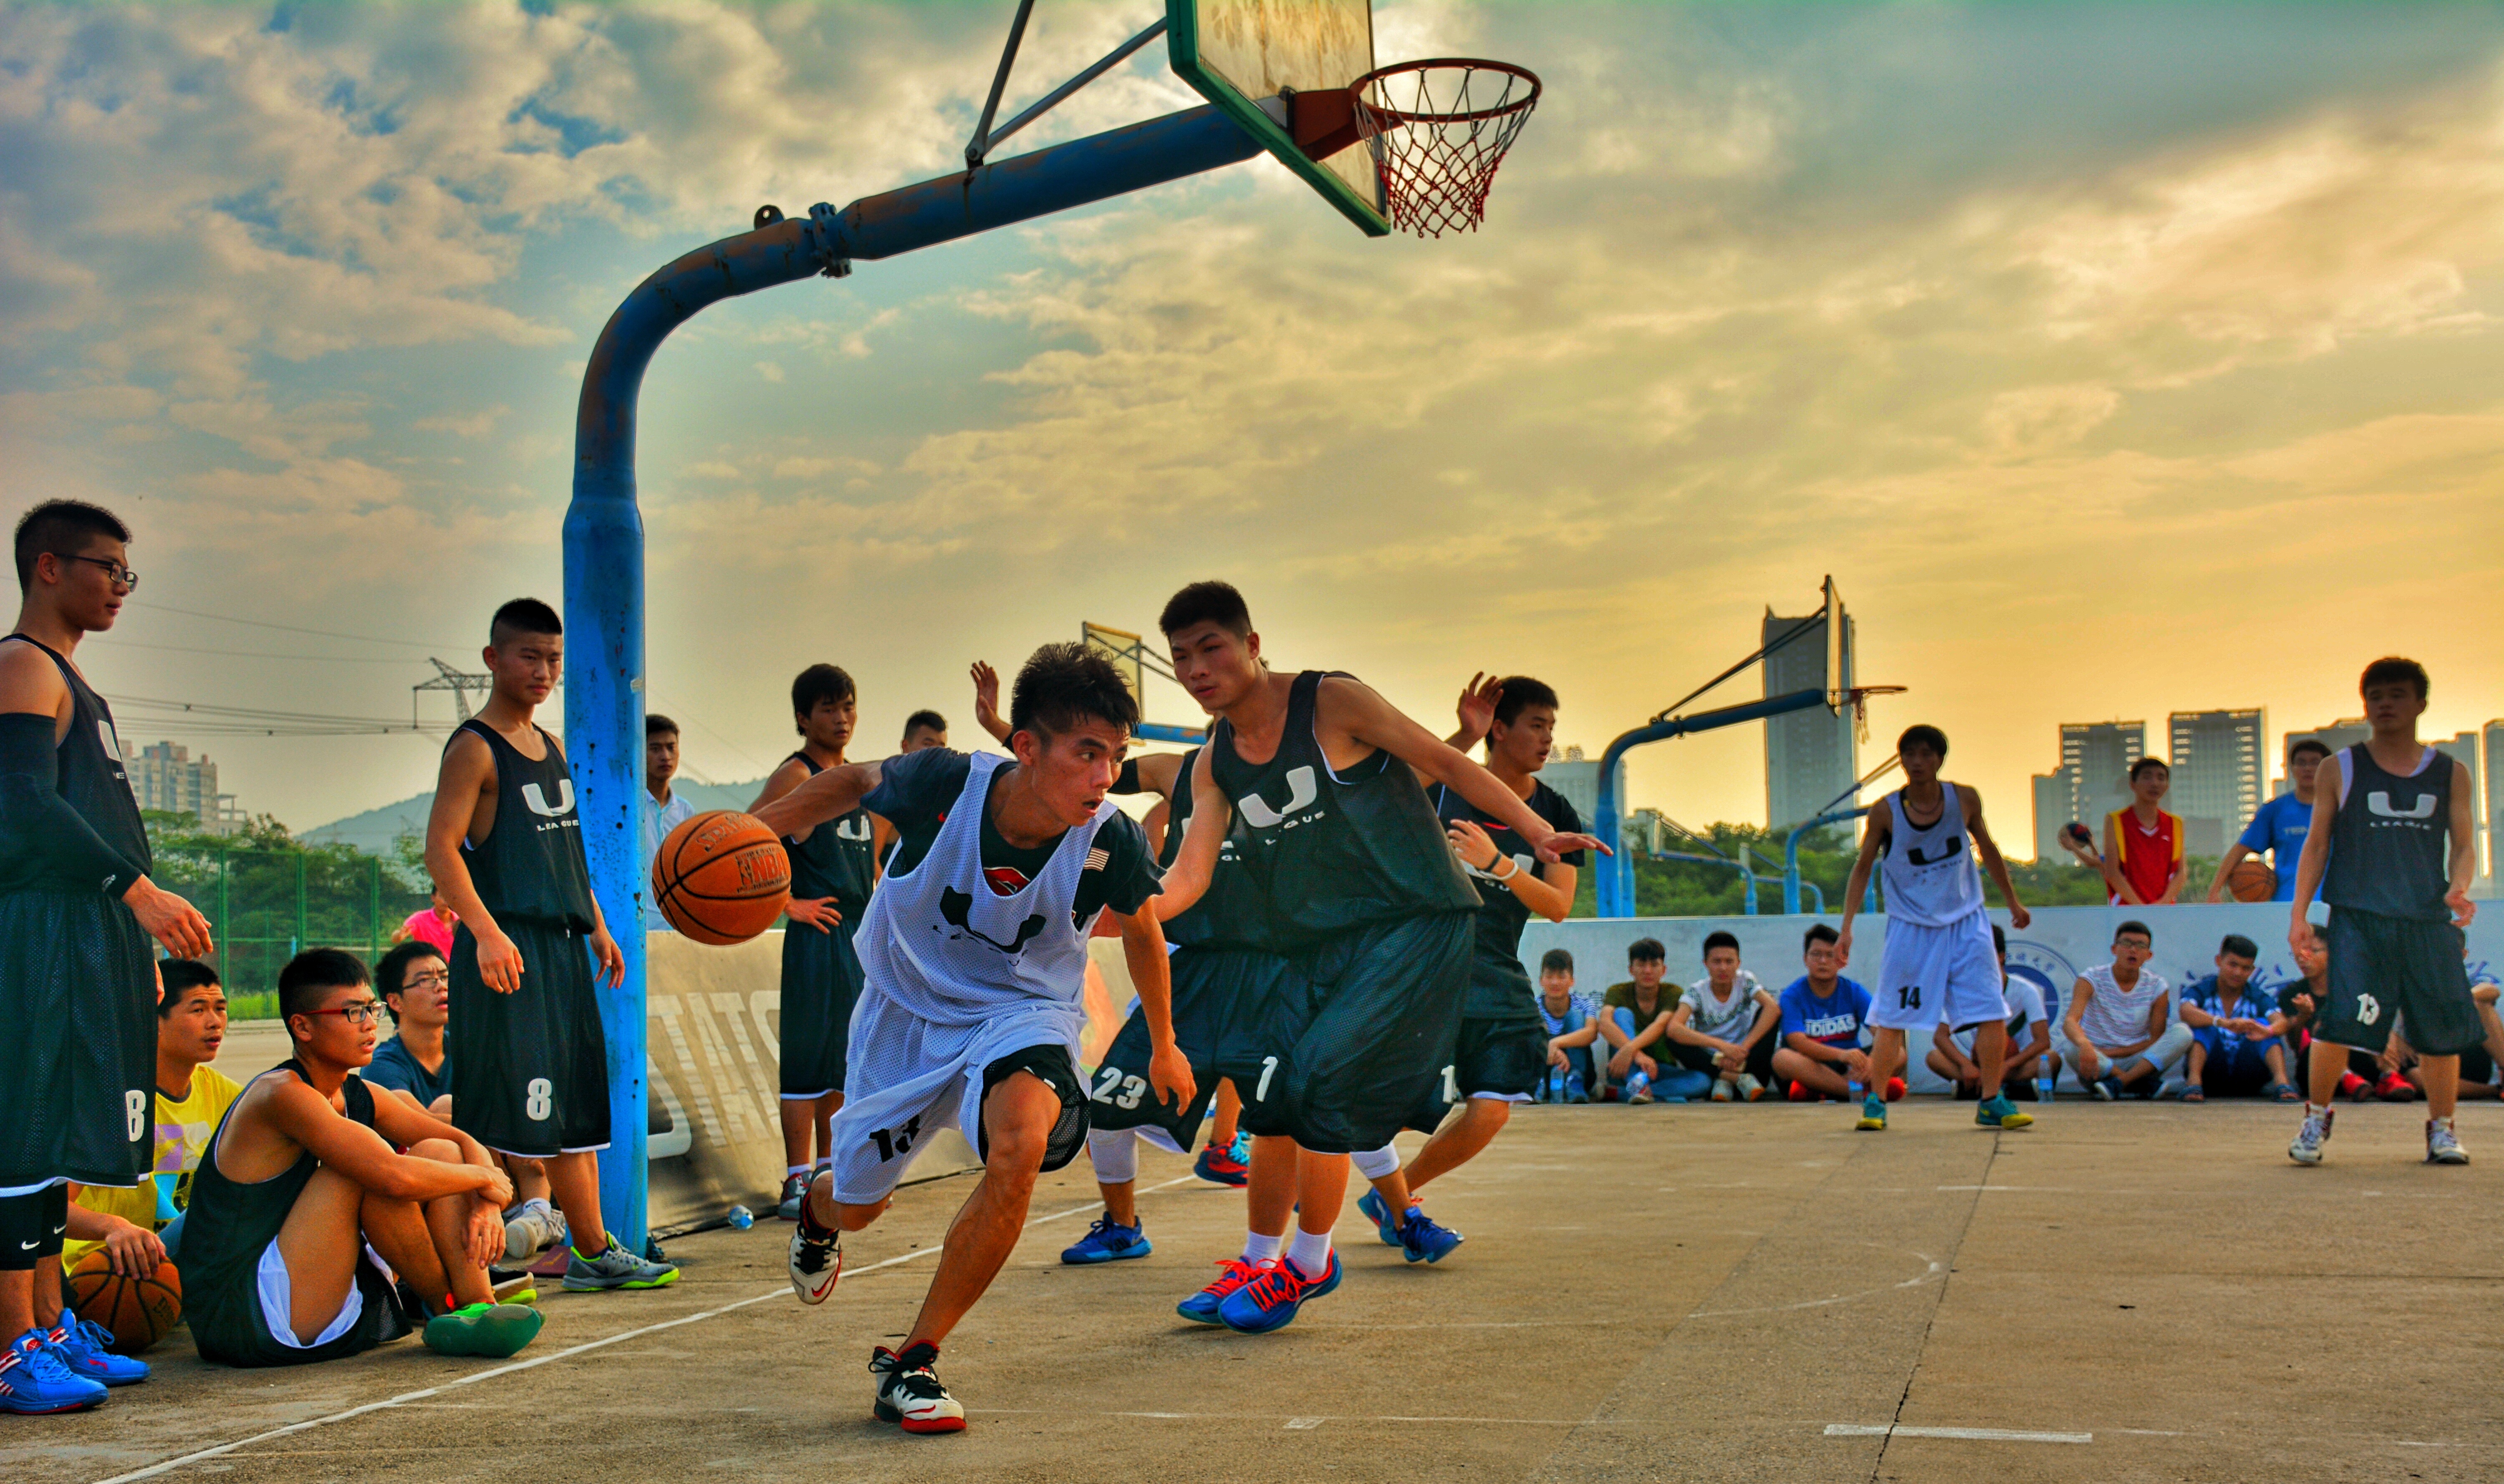
game, play, basketball, soccer, sports, school, tournament, streetball, ball game, team sport, basketball moves, u league